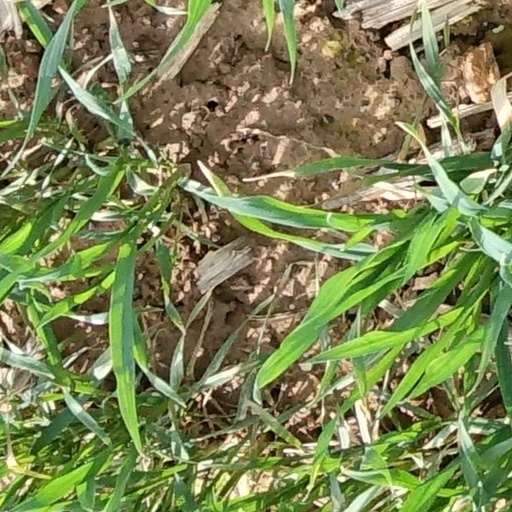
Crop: wheat